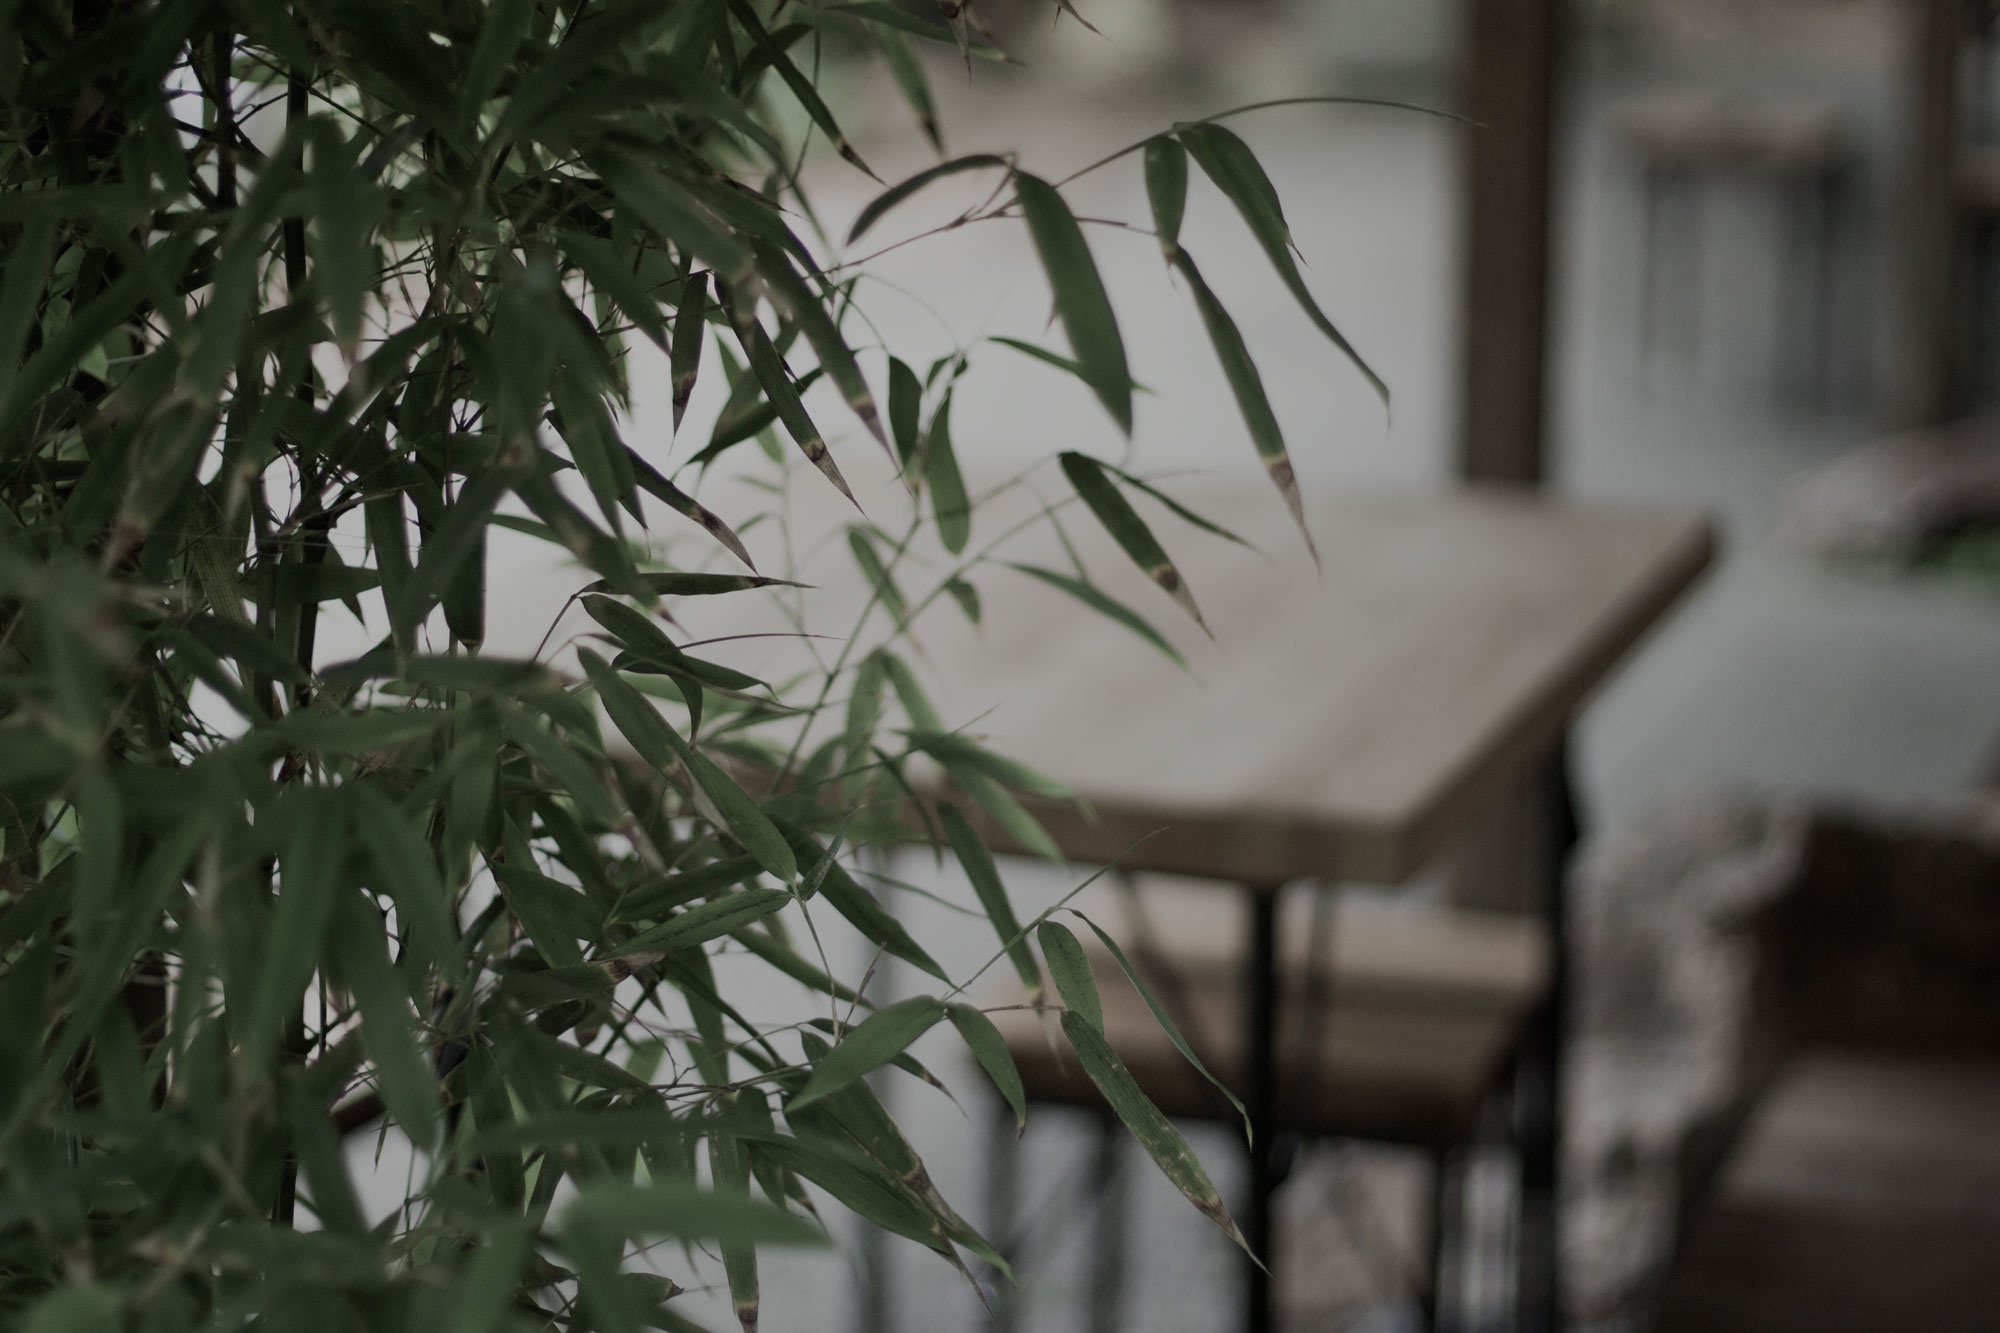
table, tree, branch, plant, leaf, flower, weather, indoor, botany